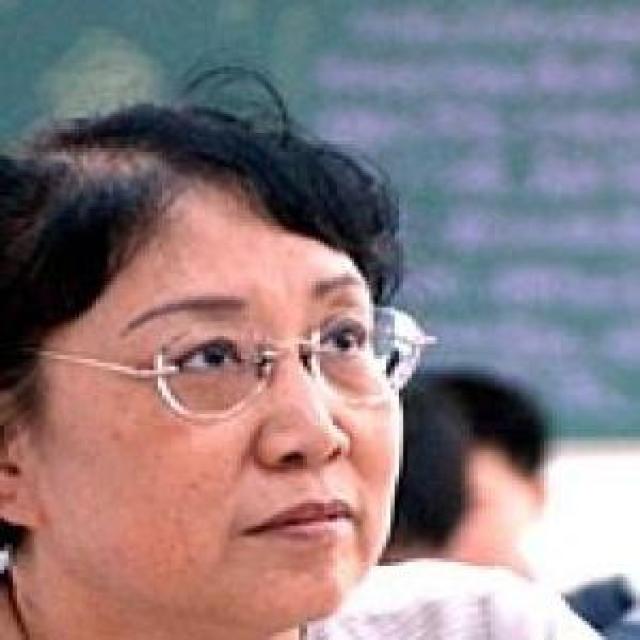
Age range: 65+